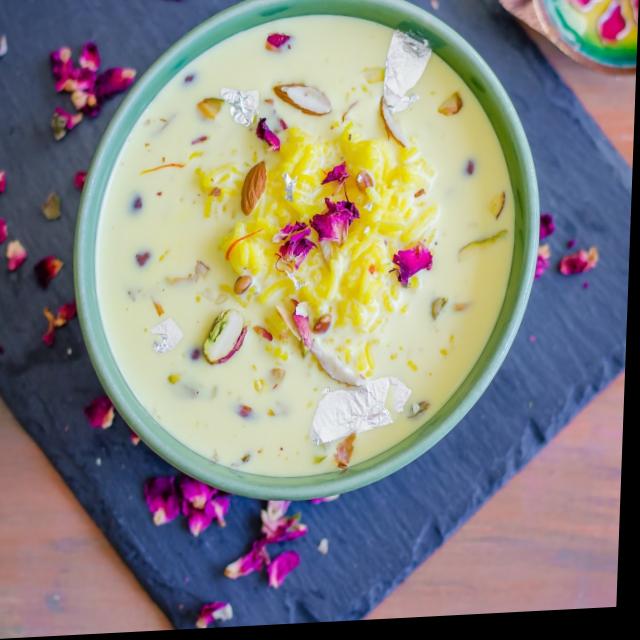
Dish: kheer